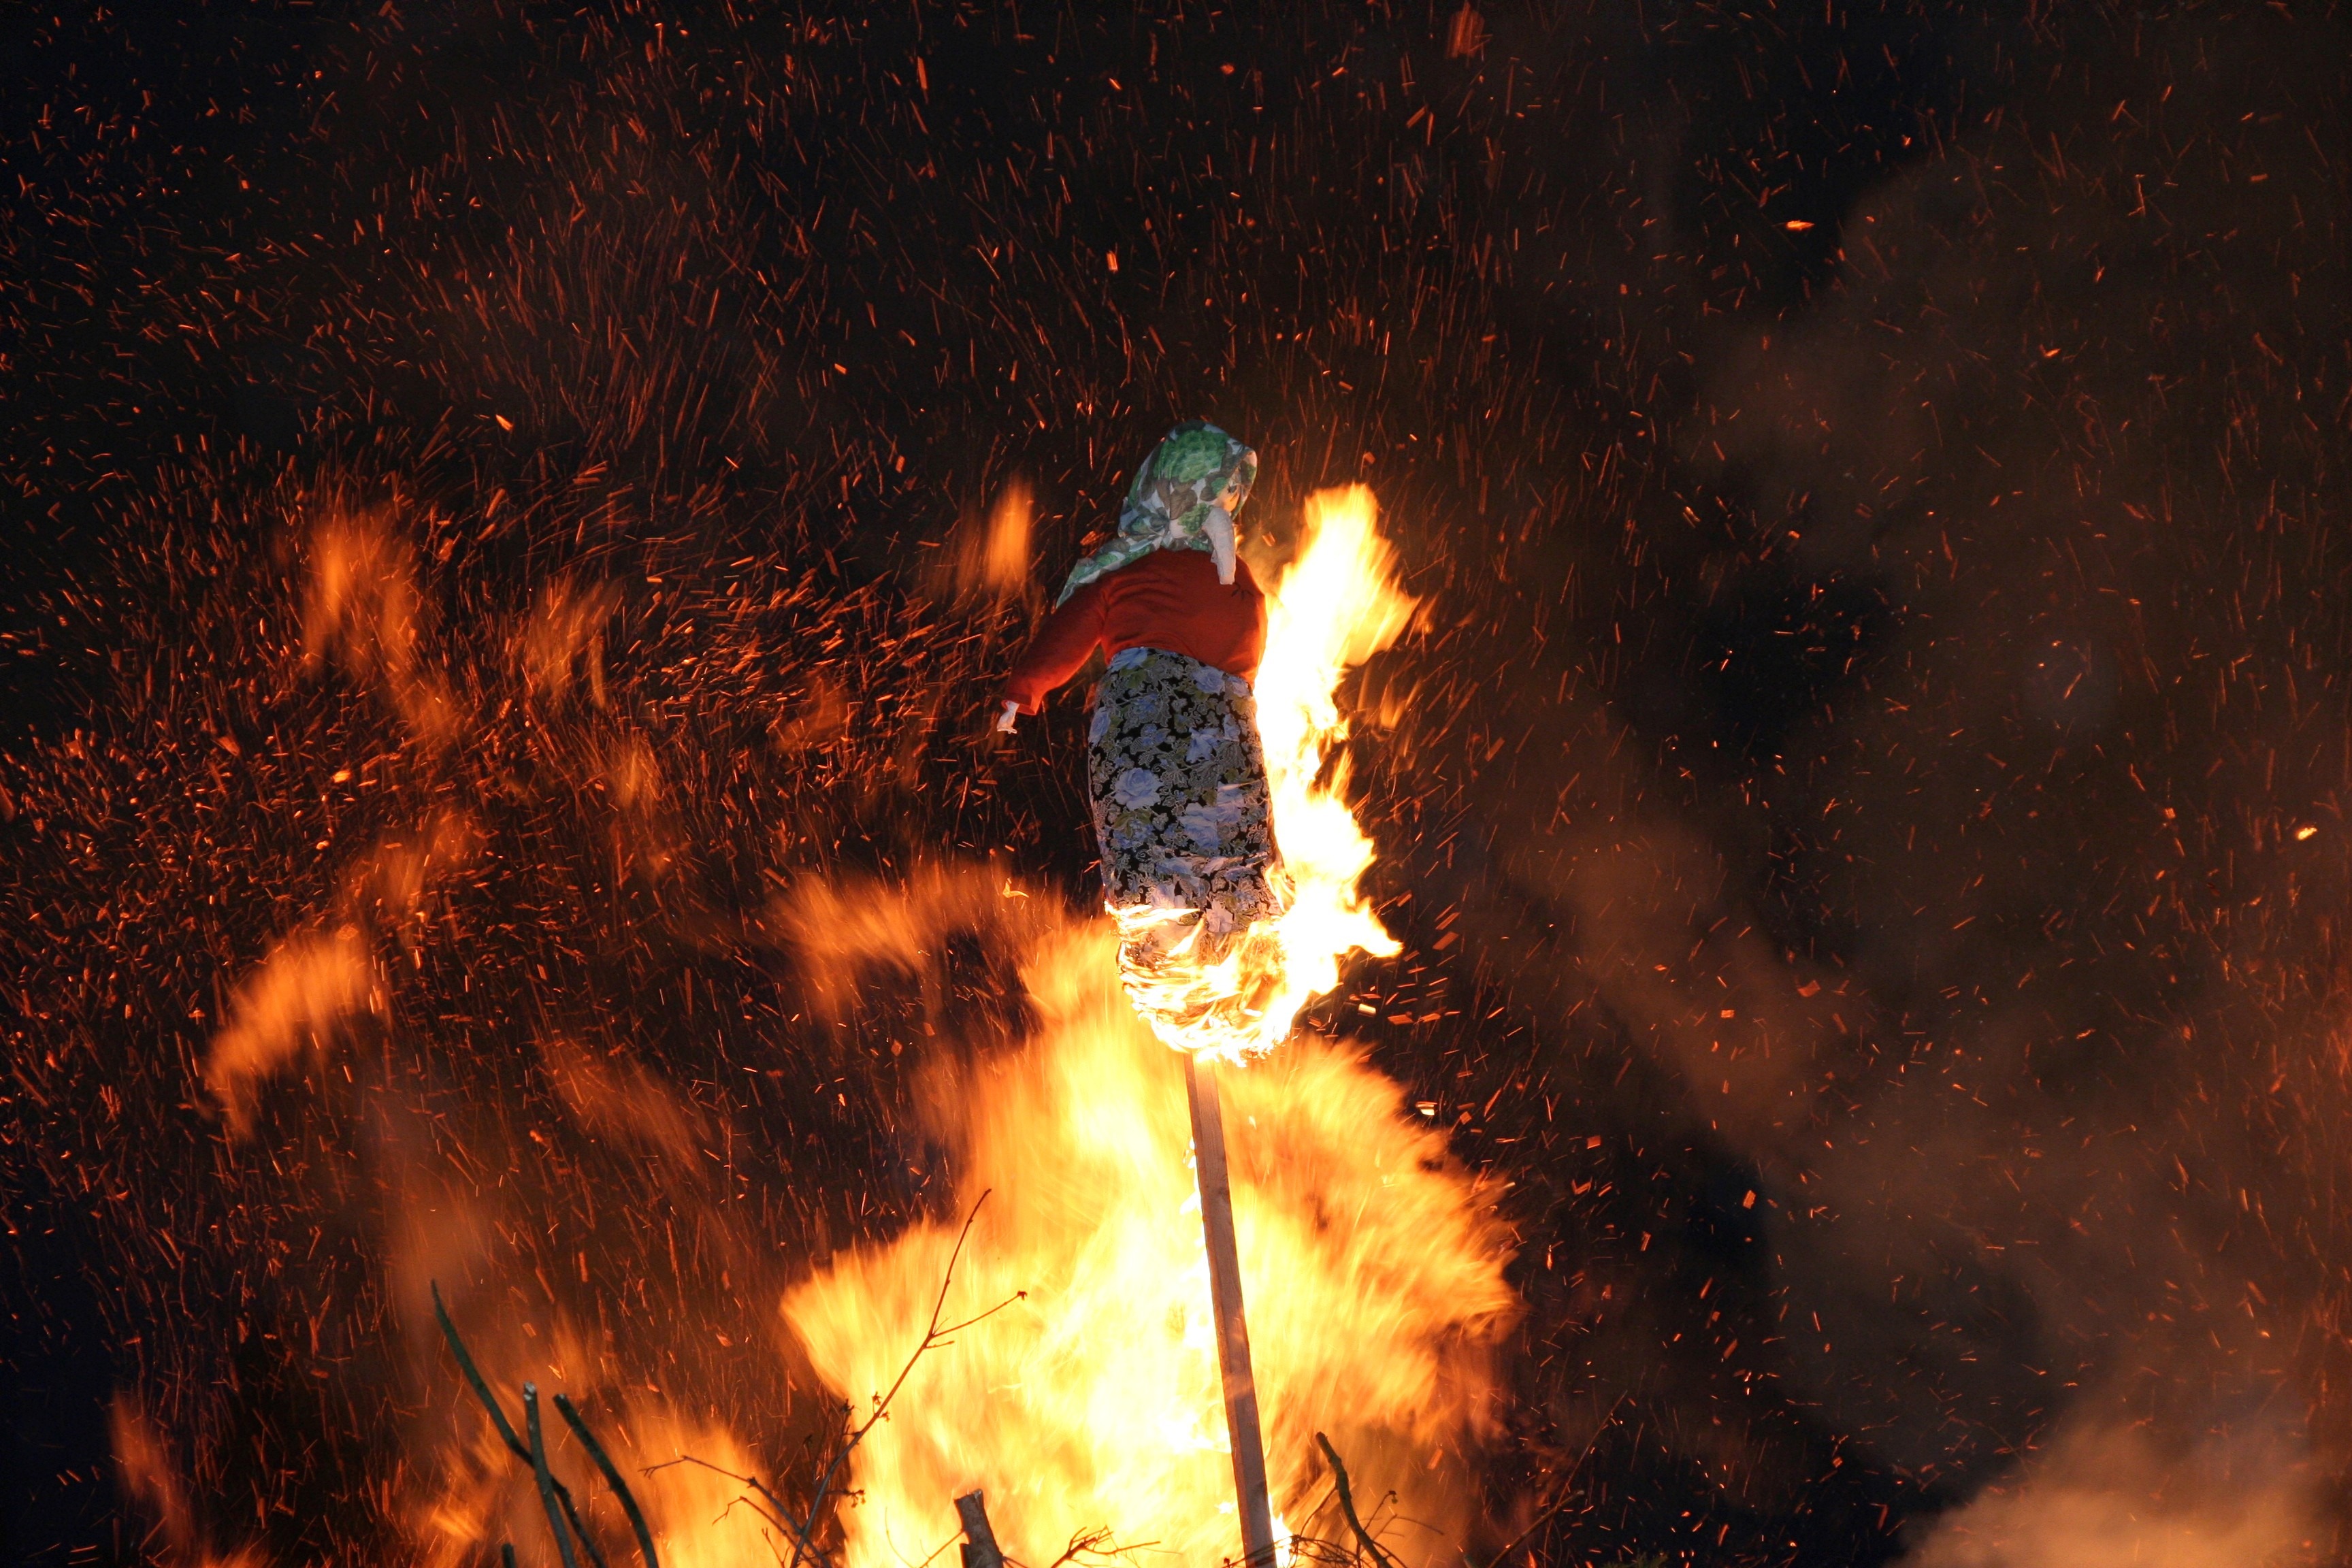
flame, fire, campfire, bonfire, explosion, screenshot, witches, funeral pyre, geological phenomenon, purgatory, witches burn, witch burning